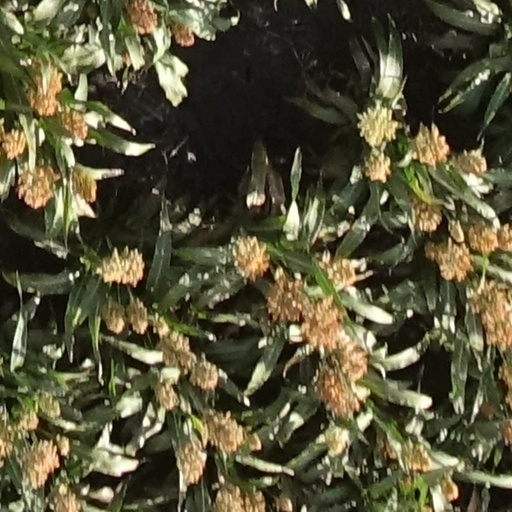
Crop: sorghum